St Nazaire Raid

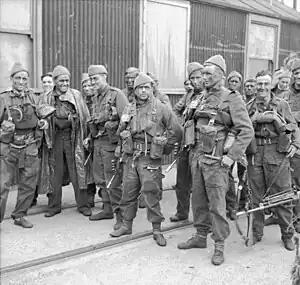
British Commandos, 1942

Other naval units involved were two s, and , which would accompany the force to and from the French coast and remain out at sea during the raid. A motor gun boat (the Fairmile C type "MGB 314") was the headquarters ship for the raid, with Commander Ryder and the commanding officer of the commandos on board, Lieutenant-Colonel A. C. Newman. A motor torpedo boat (a 70 ft Vosper, "MTB 74"), commanded by Sub-Lieutenant Michael Wynn, had two objectives: If the outer Normandie dock gates were open, she had to torpedo the inner dock gates. If the gates were closed she would instead torpedo the gates at the old entrance into the St Nazaire basin.